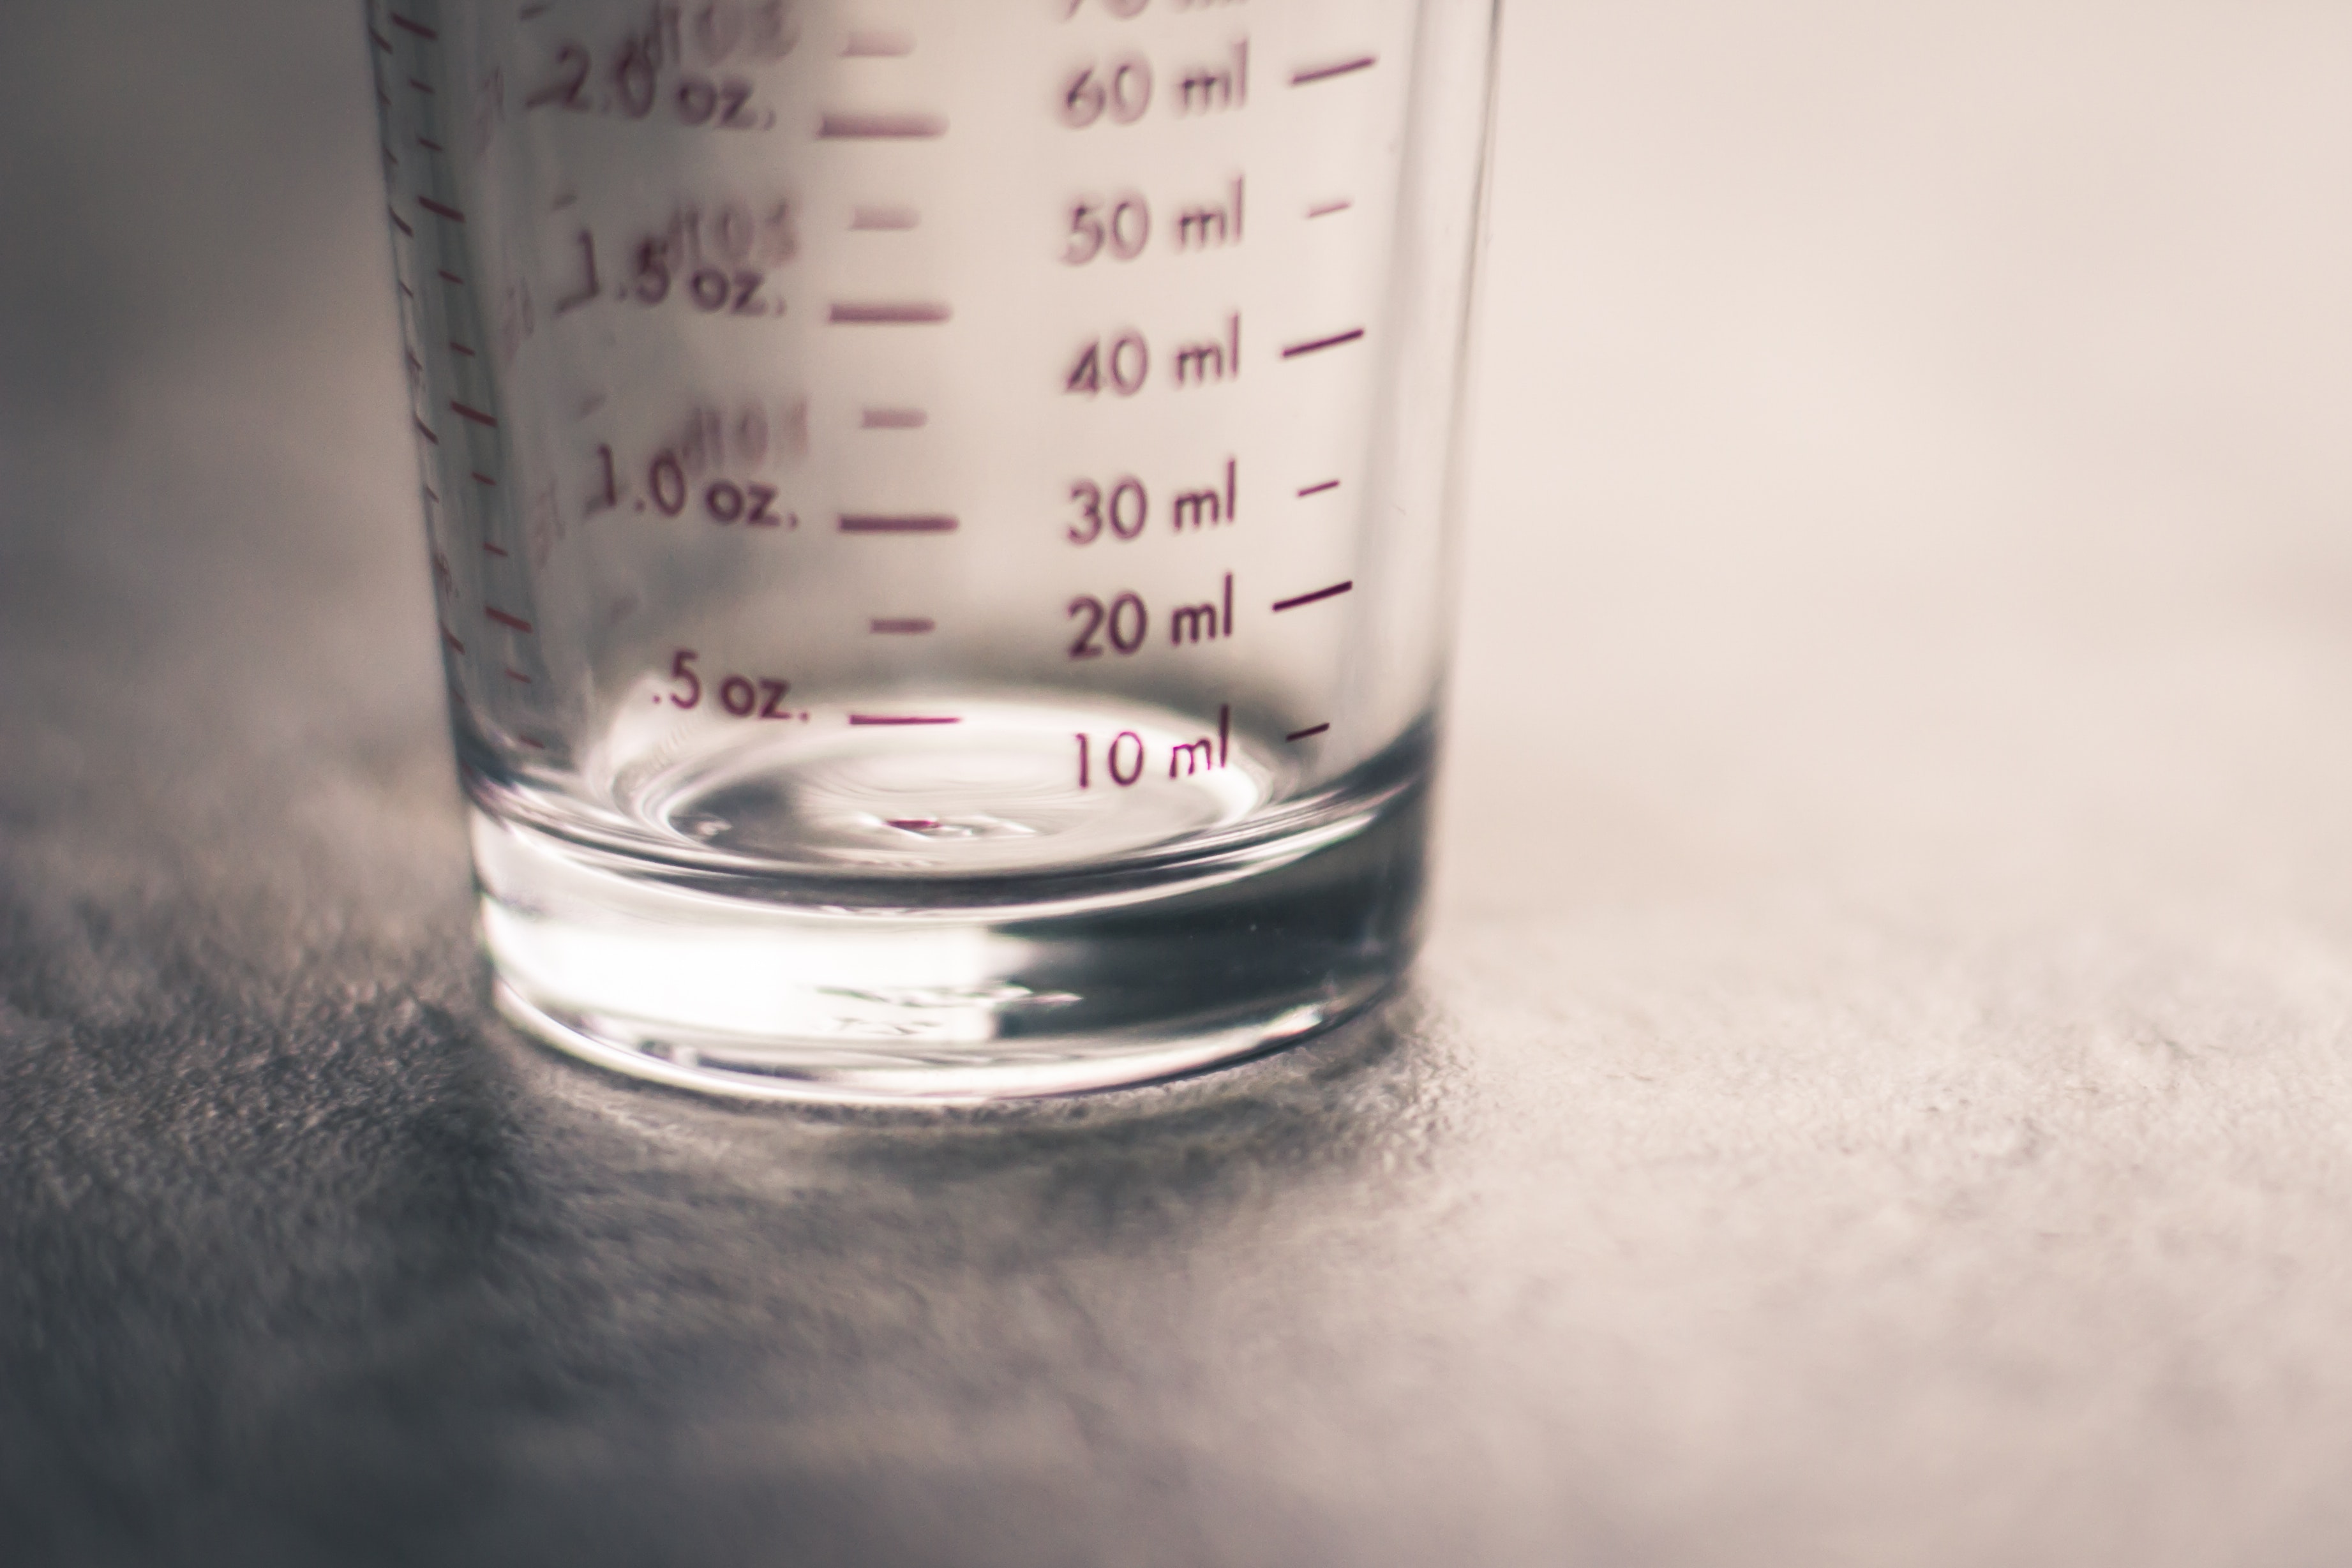
beaker, water, product, Transparent material, glass, liquid, old fashioned glass, drinkware, highball glass, solution, shot glass, cylinder, laboratory equipment, glasses, fluid